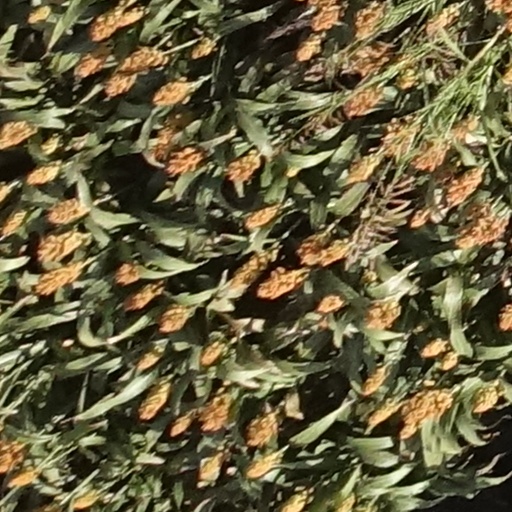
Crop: sorghum